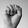
ASL letter: S